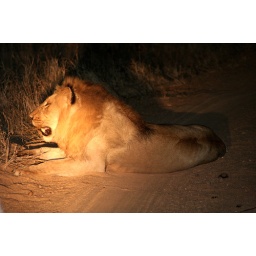
machatan male in road